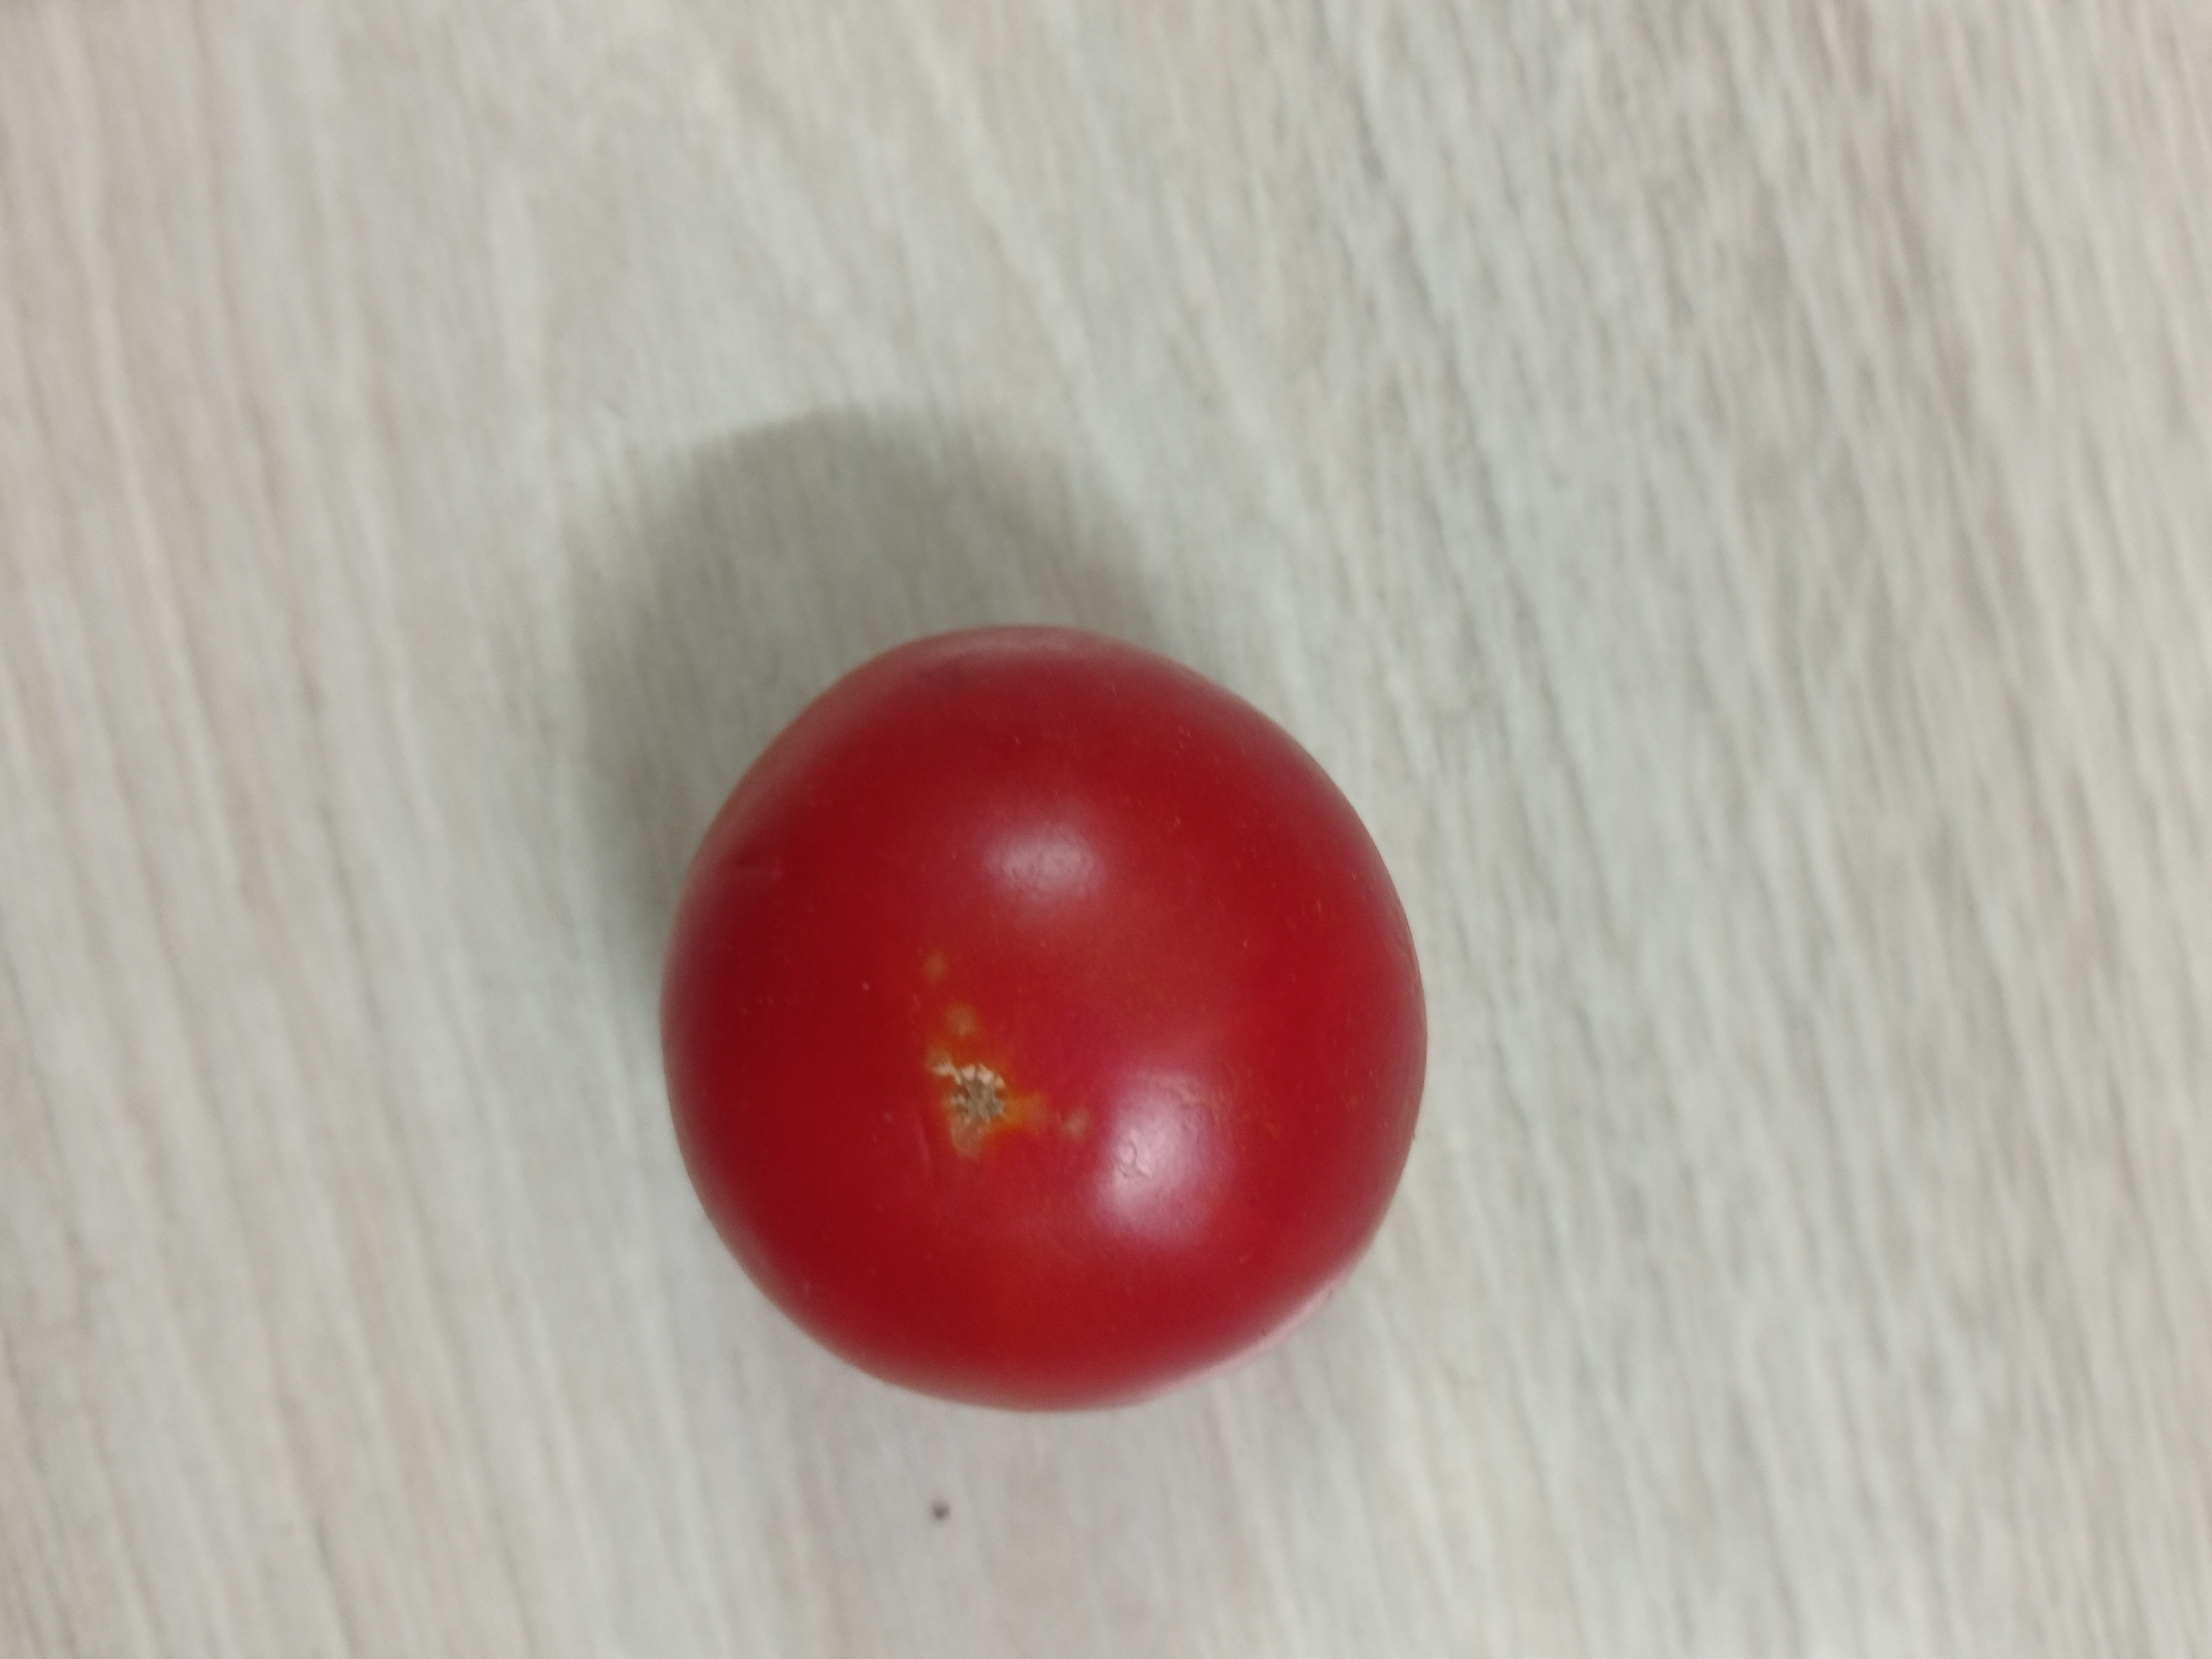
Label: Fresh